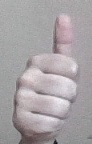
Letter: aleff